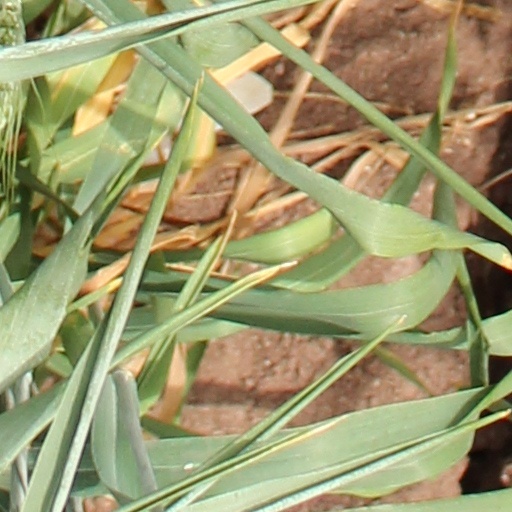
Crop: wheat